Hydrazone

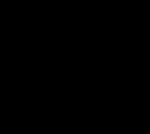
Structure of the hydrazone functional group

Hydrazones are a class of organic compounds with the structure . They are related to ketones and aldehydes by the replacement of the oxygen =O with the = functional group. They are formed usually by the action of hydrazine on ketones or aldehydes.